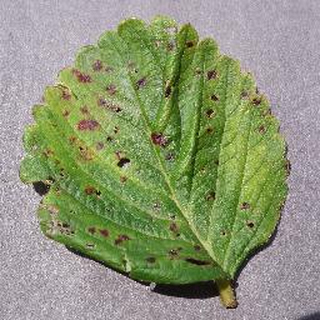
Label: strawberry_leaf_scorch